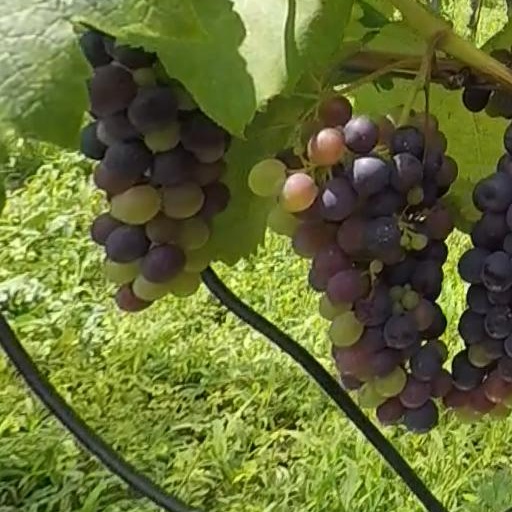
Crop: grape